Taylor Hardwick

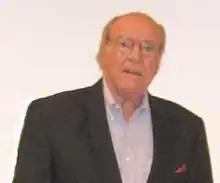
Taylor Hardwick in 2008

Taylor Hardwick (July 15, 1925 – September 27, 2014) was an American architect, interior designer, filmmaker, and educator who designed hundreds of buildings throughout northeast Florida, predominantly in and near the city of Jacksonville.